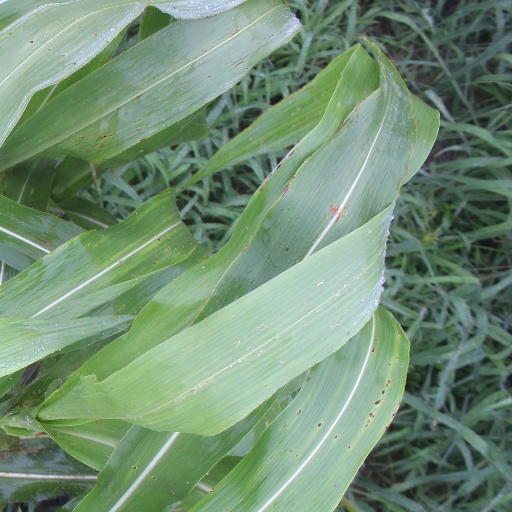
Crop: sorghum